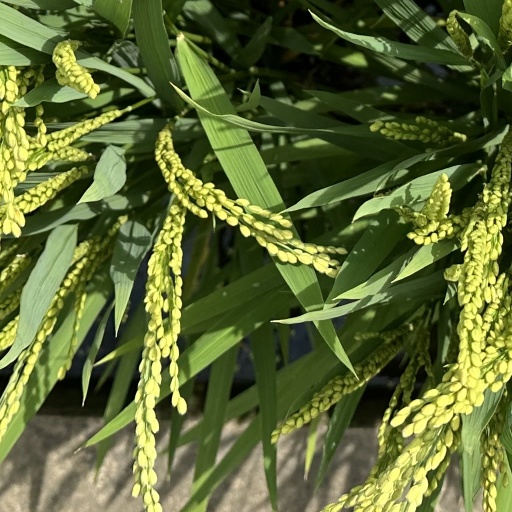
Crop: rice